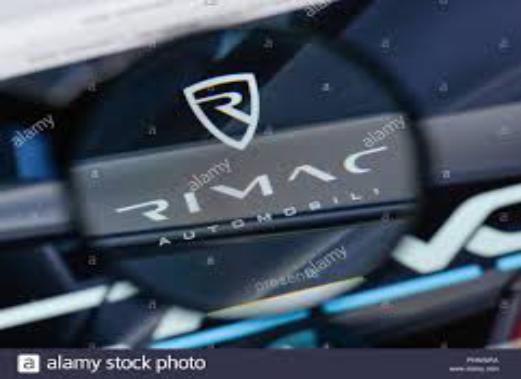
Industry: Transportation